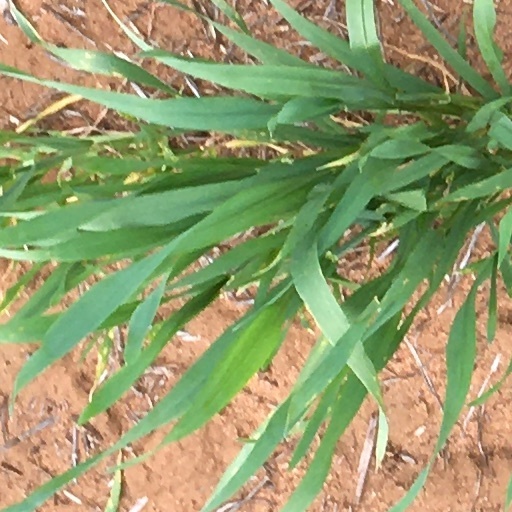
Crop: wheat